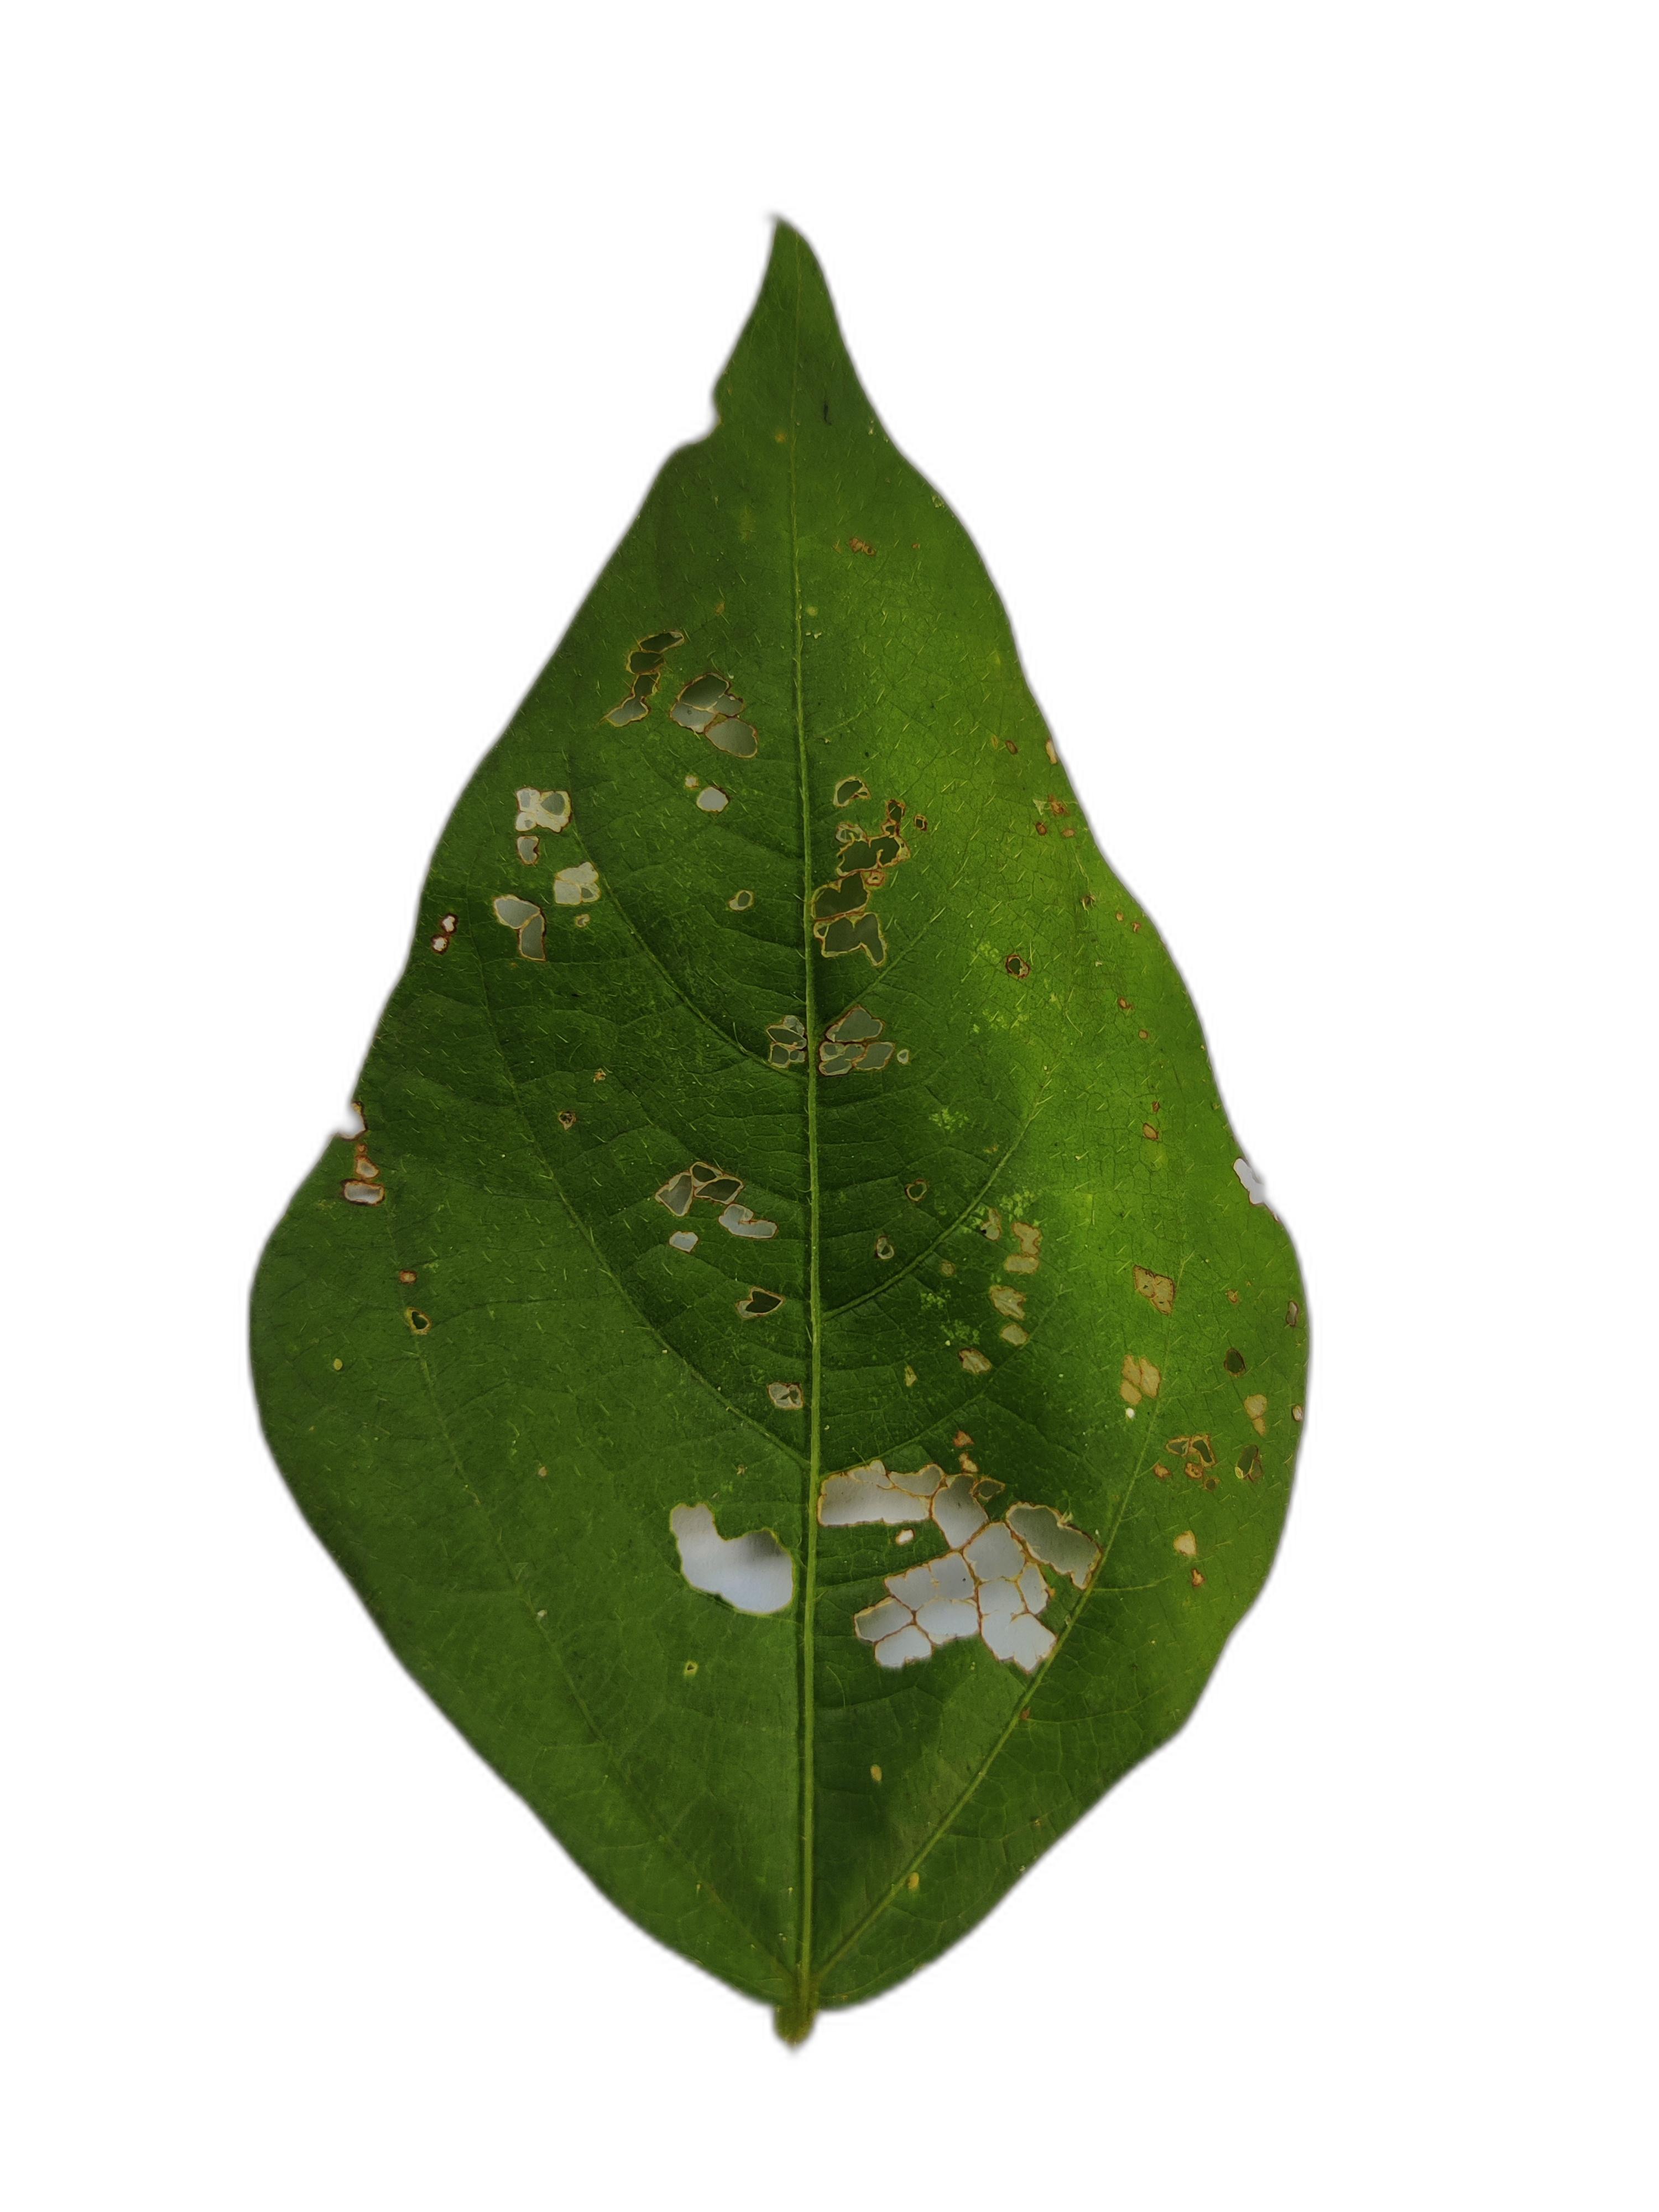
Label: Cercospora leaf spot